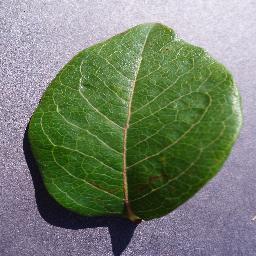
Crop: blueberry
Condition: healthy